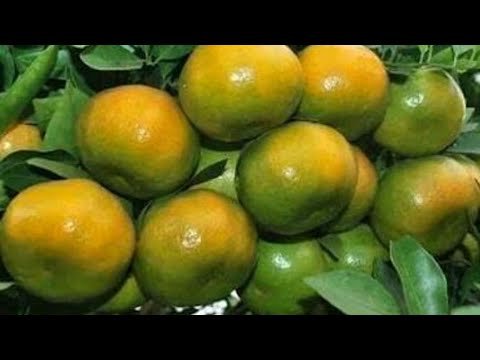
Label: Orange